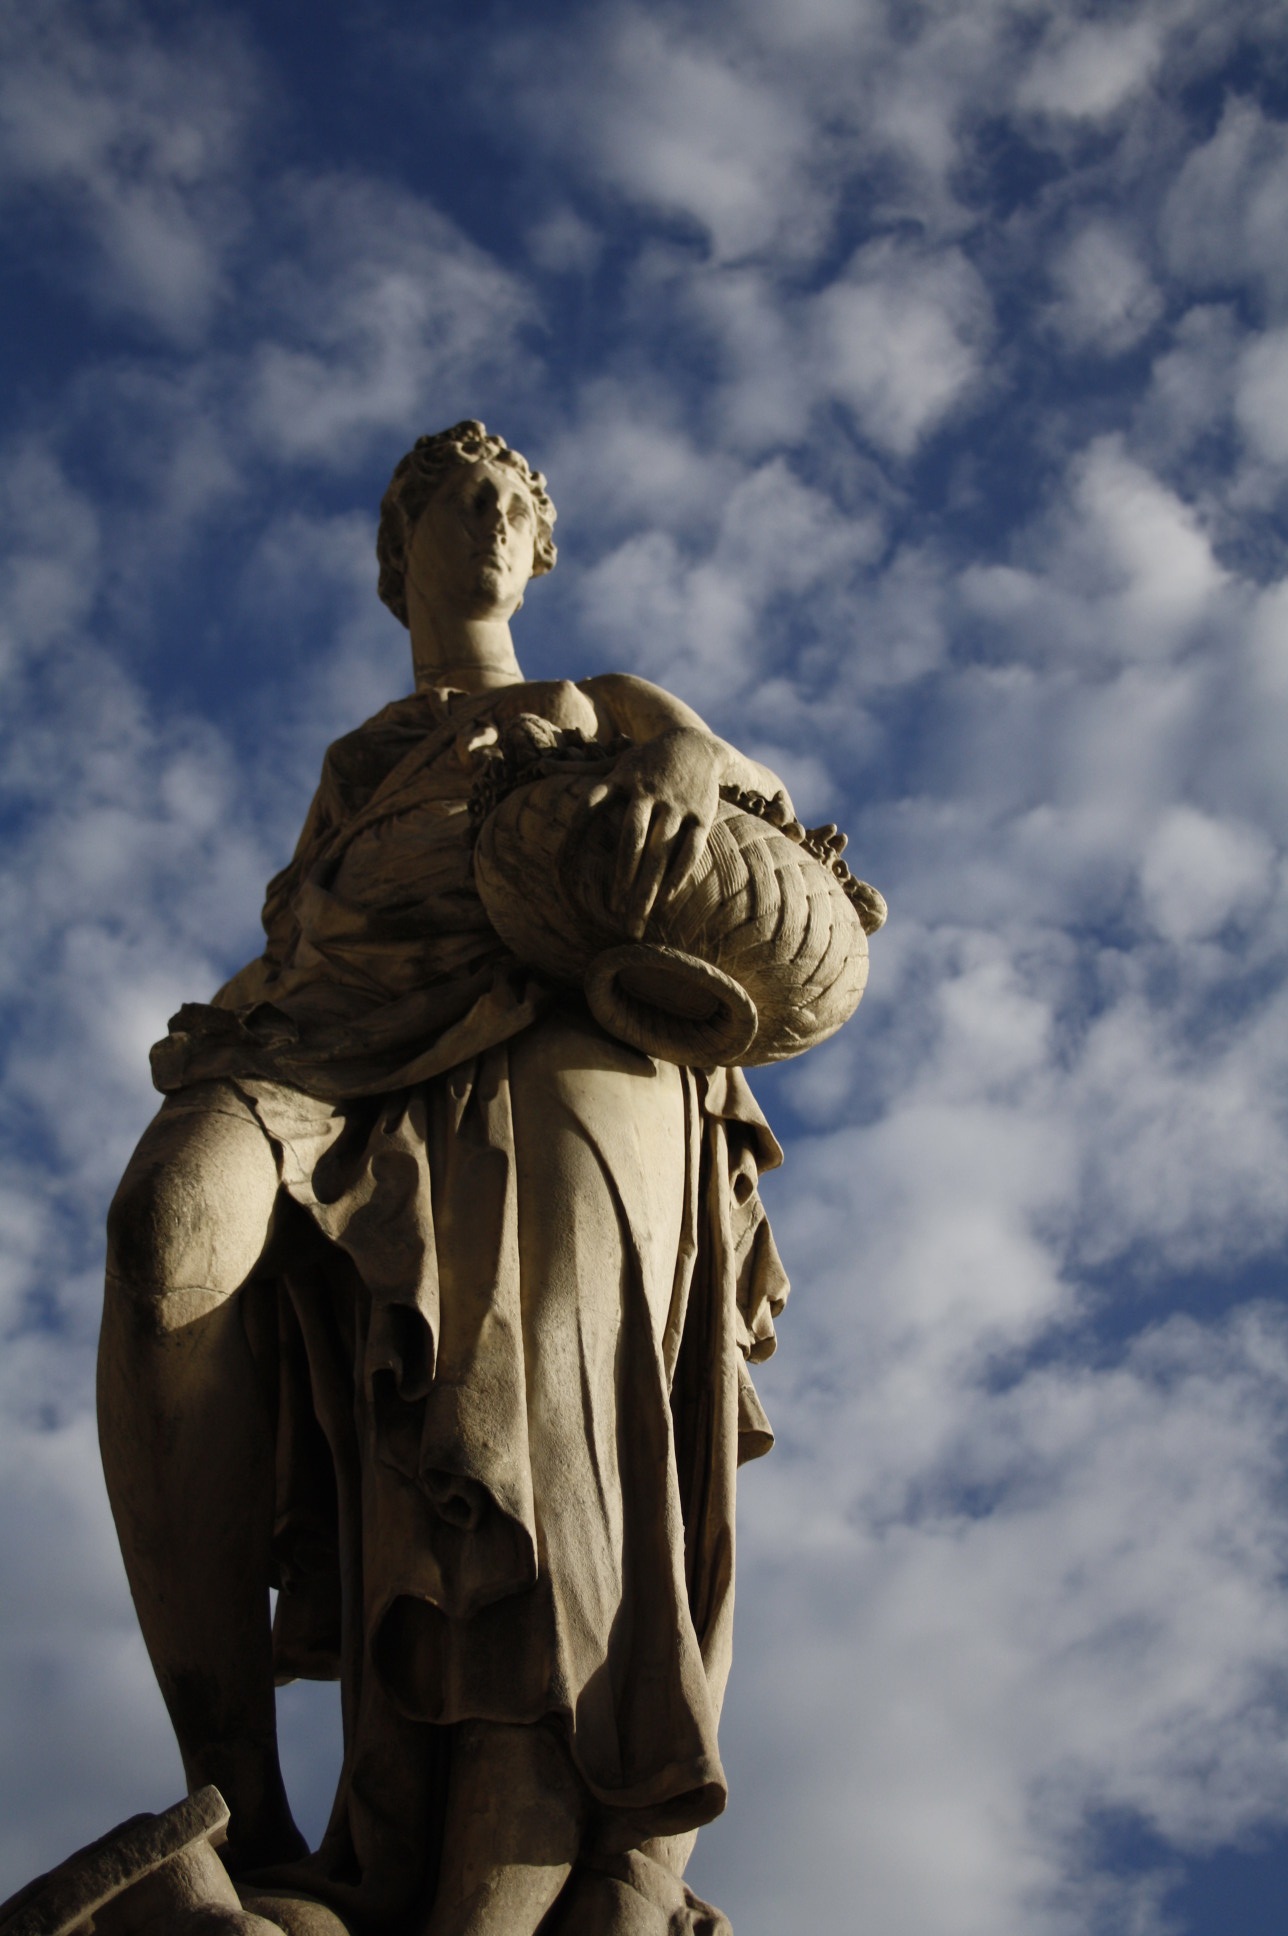
architecture, monument, travel, europe, statue, ancient, italy, blue, historic, tourism, sculpture, art, temple, famous, florence, italian, mythology, ancient history